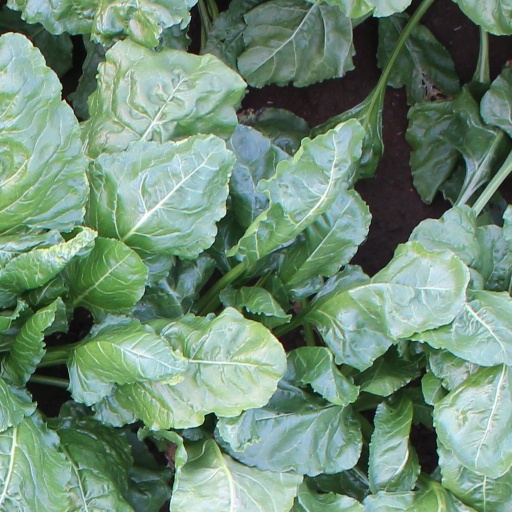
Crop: sugar beet